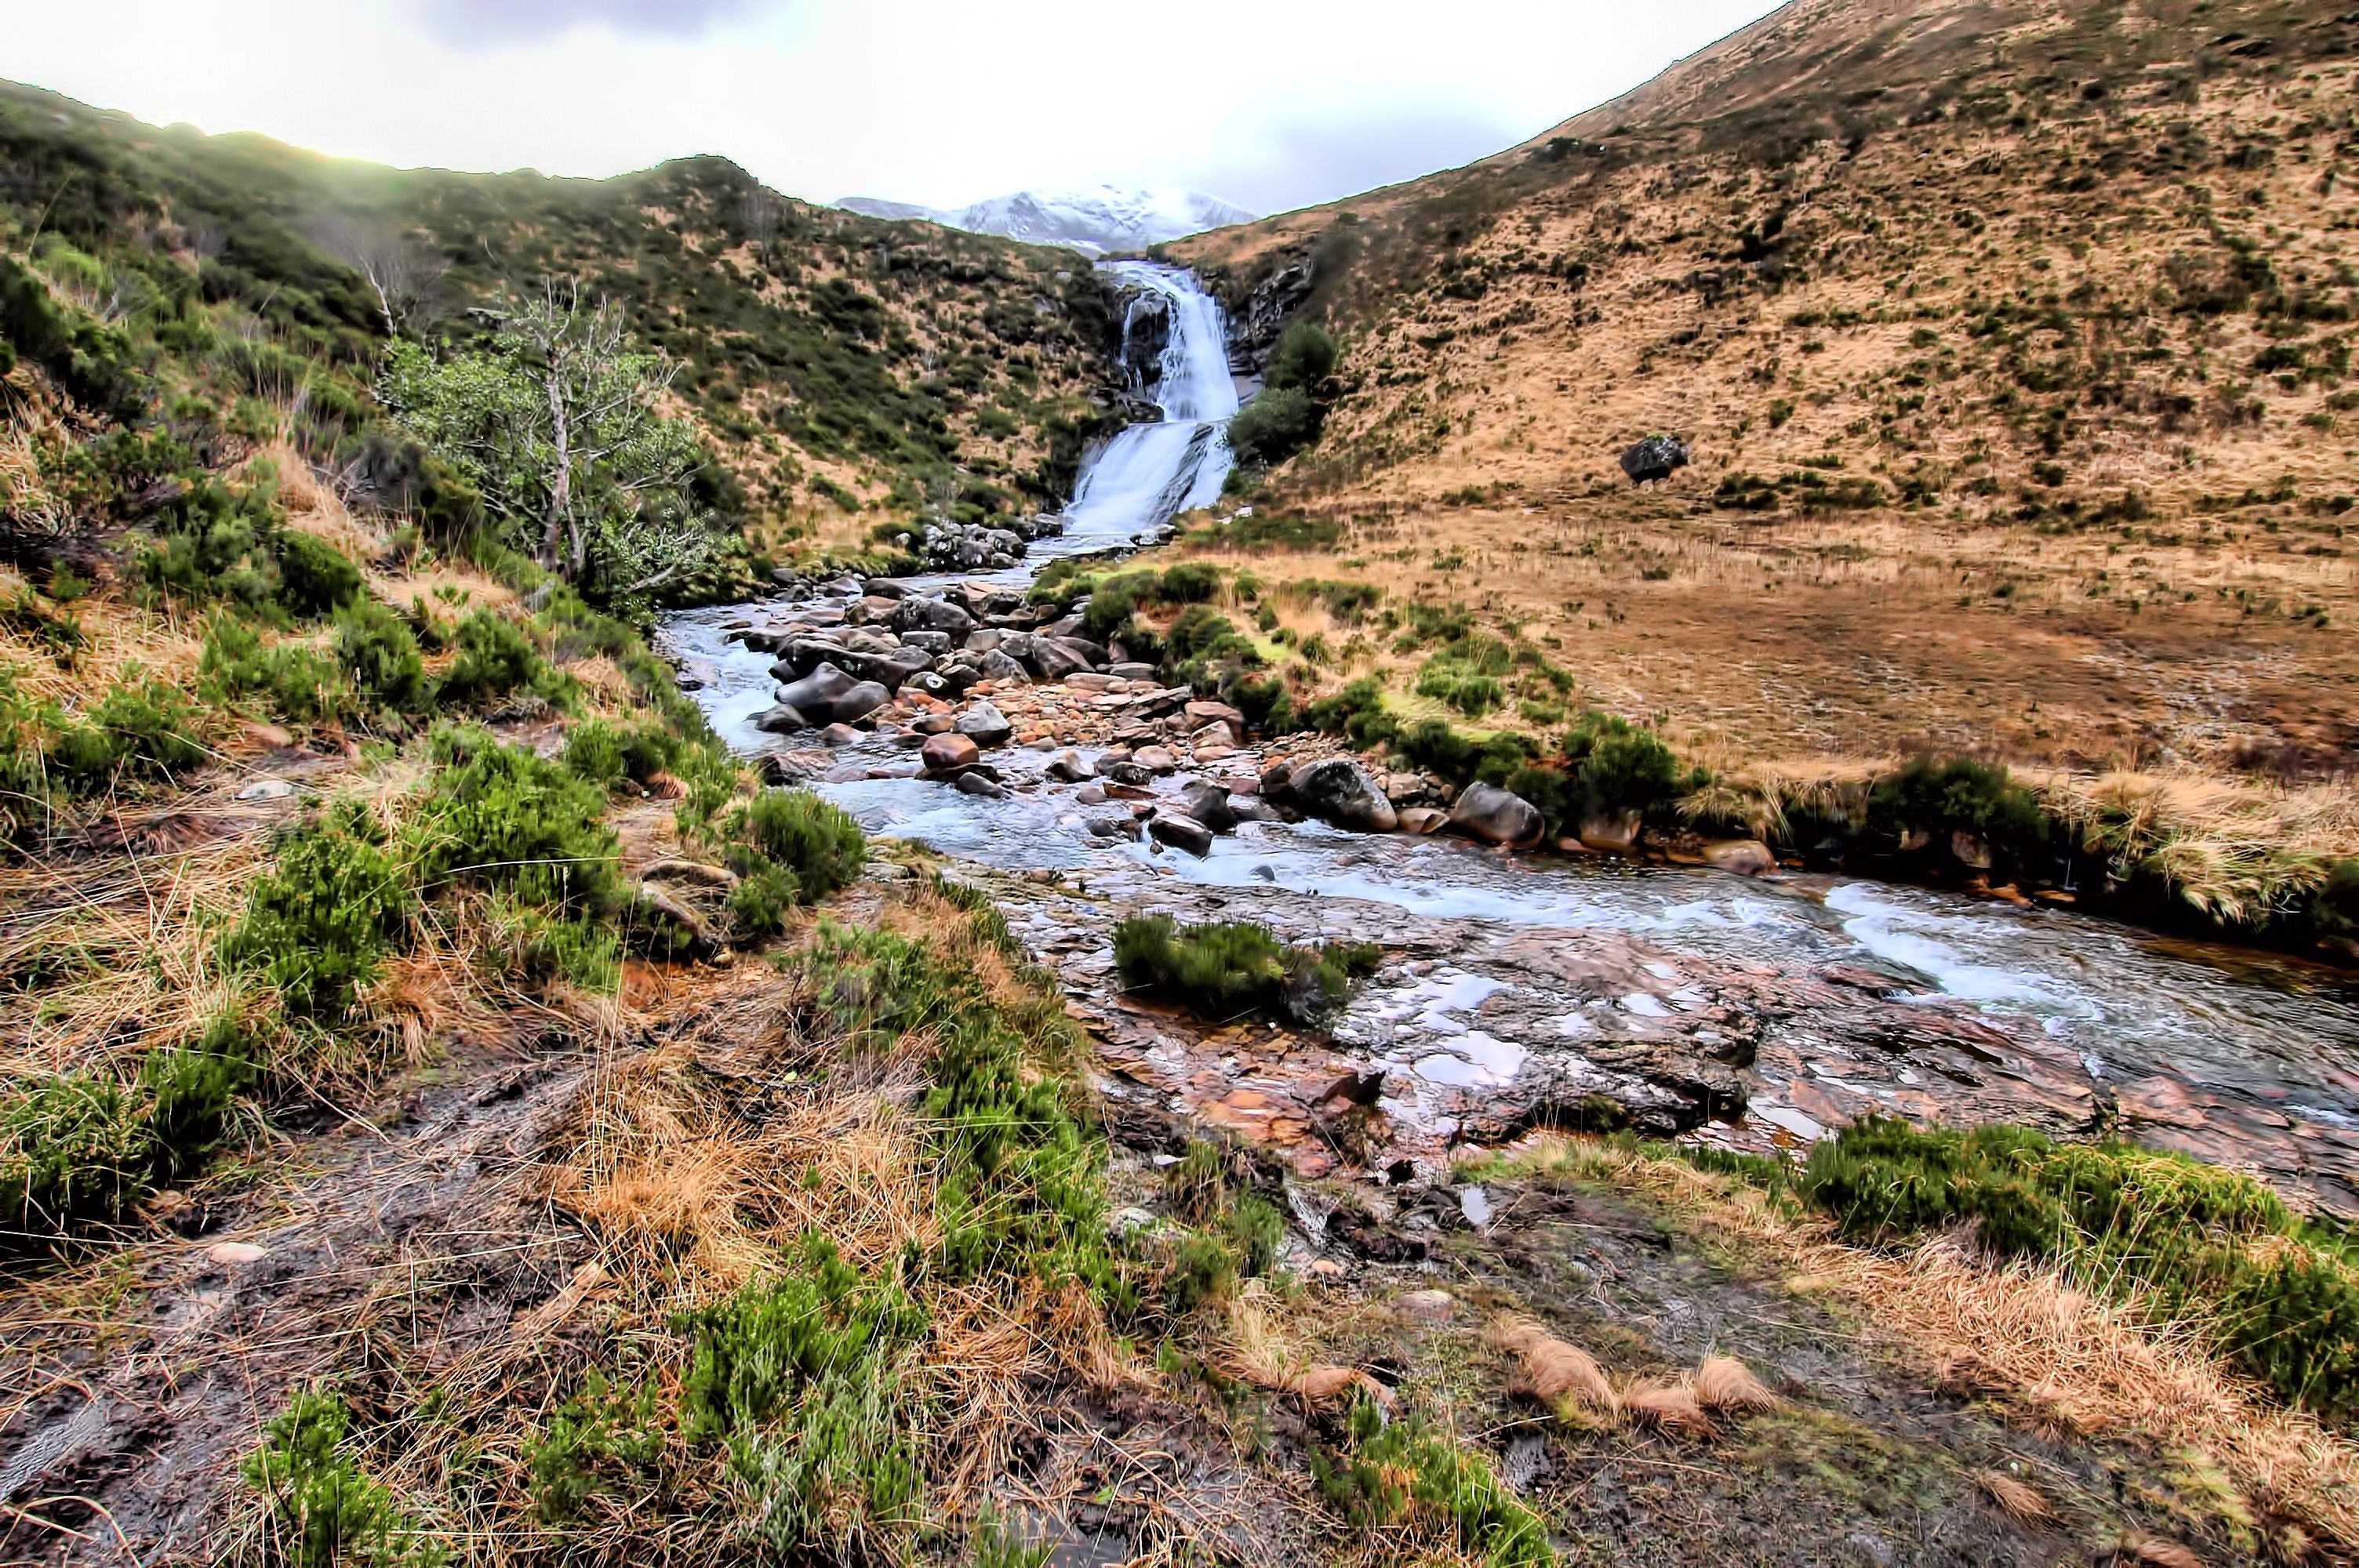
landscape, coast, rock, wilderness, walking, mountain, trail, river, valley, mountain range, cliff, stream, canyon, terrain, ridge, geology, badlands, ravine, plateau, scotland, loch, skye, highliands, wadi, moraine, landform, mountain pass, geographical feature, mountainous landforms, geological phenomenon